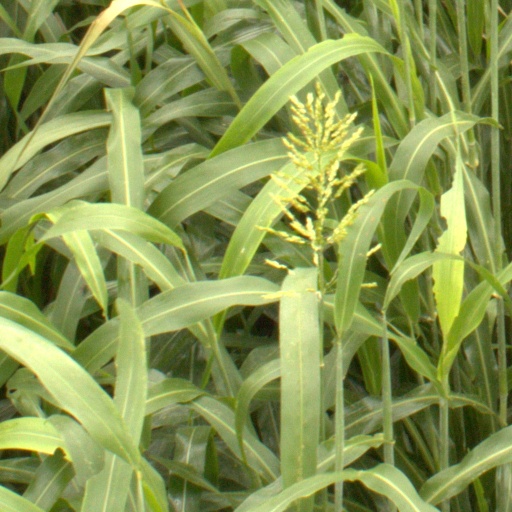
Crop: sorghum